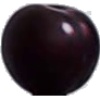
Label: Cherry Wax Black 1